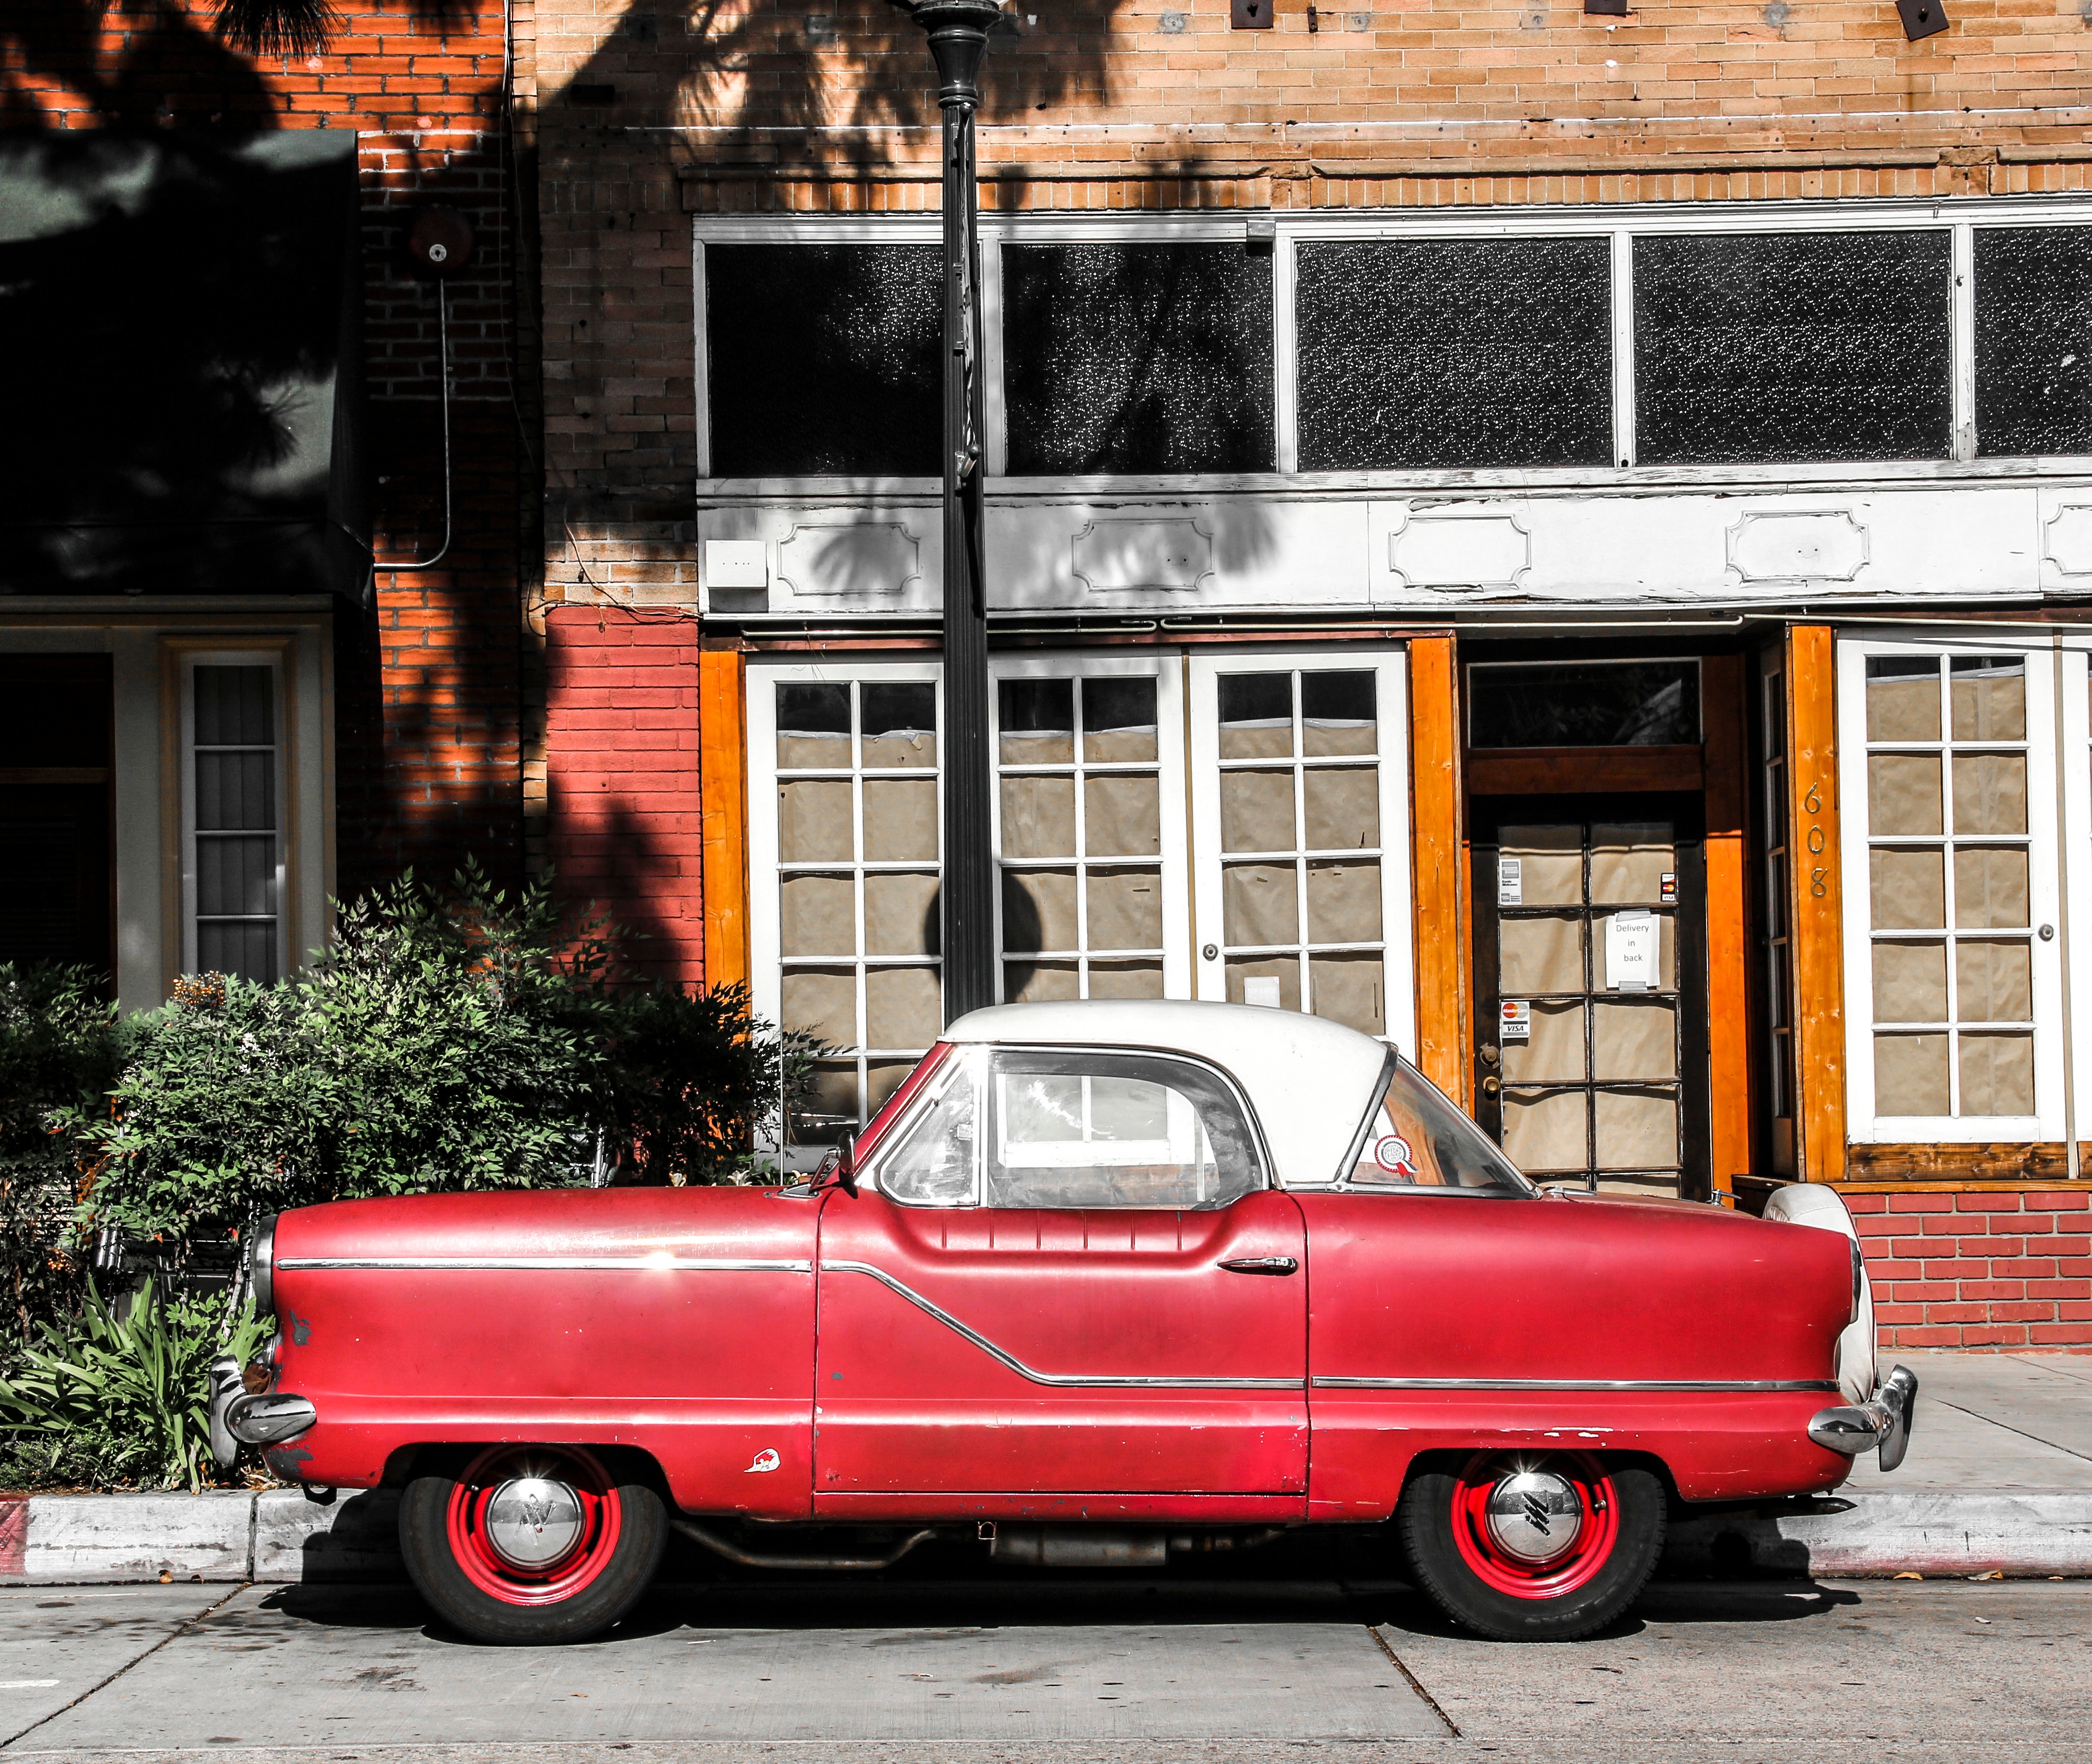
car, vehicle, motor vehicle, vintage car, sedan, classic, antique car, land vehicle, automobile make, automotive exterior, compact car, luxury vehicle